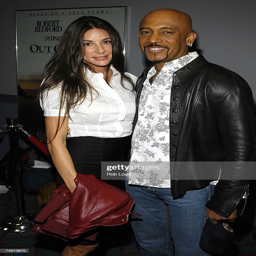
presenter with his fiance attend the premiere .